Ayumu Hirano

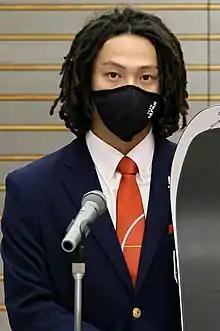
Hirano in 2022

is a Japanese Olympic champion and three-time Olympic medalist snowboarder and Olympic skateboarder. He won the silver medal in the superpipe in 2013 Winter X Games XVII at the age of 14, becoming the youngest medalist in X Games history, and won silver medals in the half-pipe at both the 2014 Winter Olympics in Sochi and the 2018 Winter Olympics in Pyeongchang and the gold medal at the 2022 Winter Olympics in Beijing. He also competed at the 2020 Summer Olympics in Tokyo as a skateboarder, becoming one of the two athletes, the other being Jaqueline Mourão, who participated in all of the three consecutive Olympic Games in East Asia between 2018 and 2022.